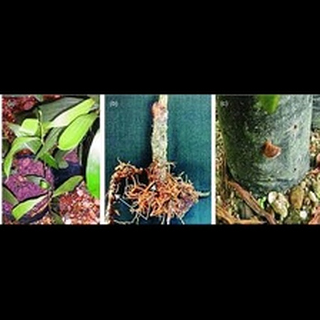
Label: wheat_common_root_rot